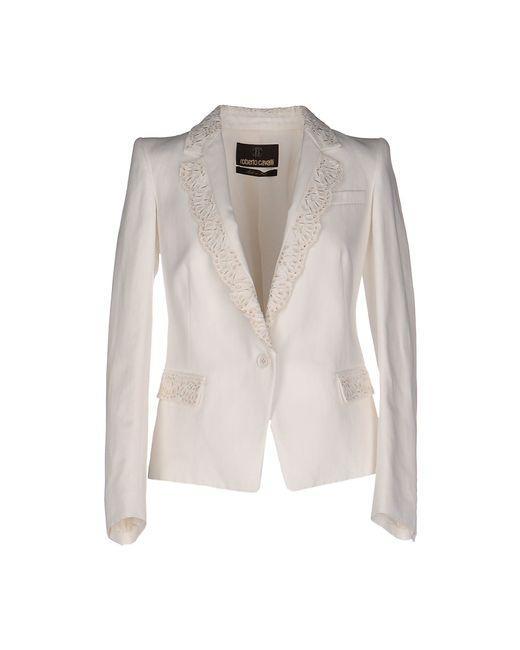
Weißes langärmliges Smoking für Damen mit Stickmotiven um den Hals